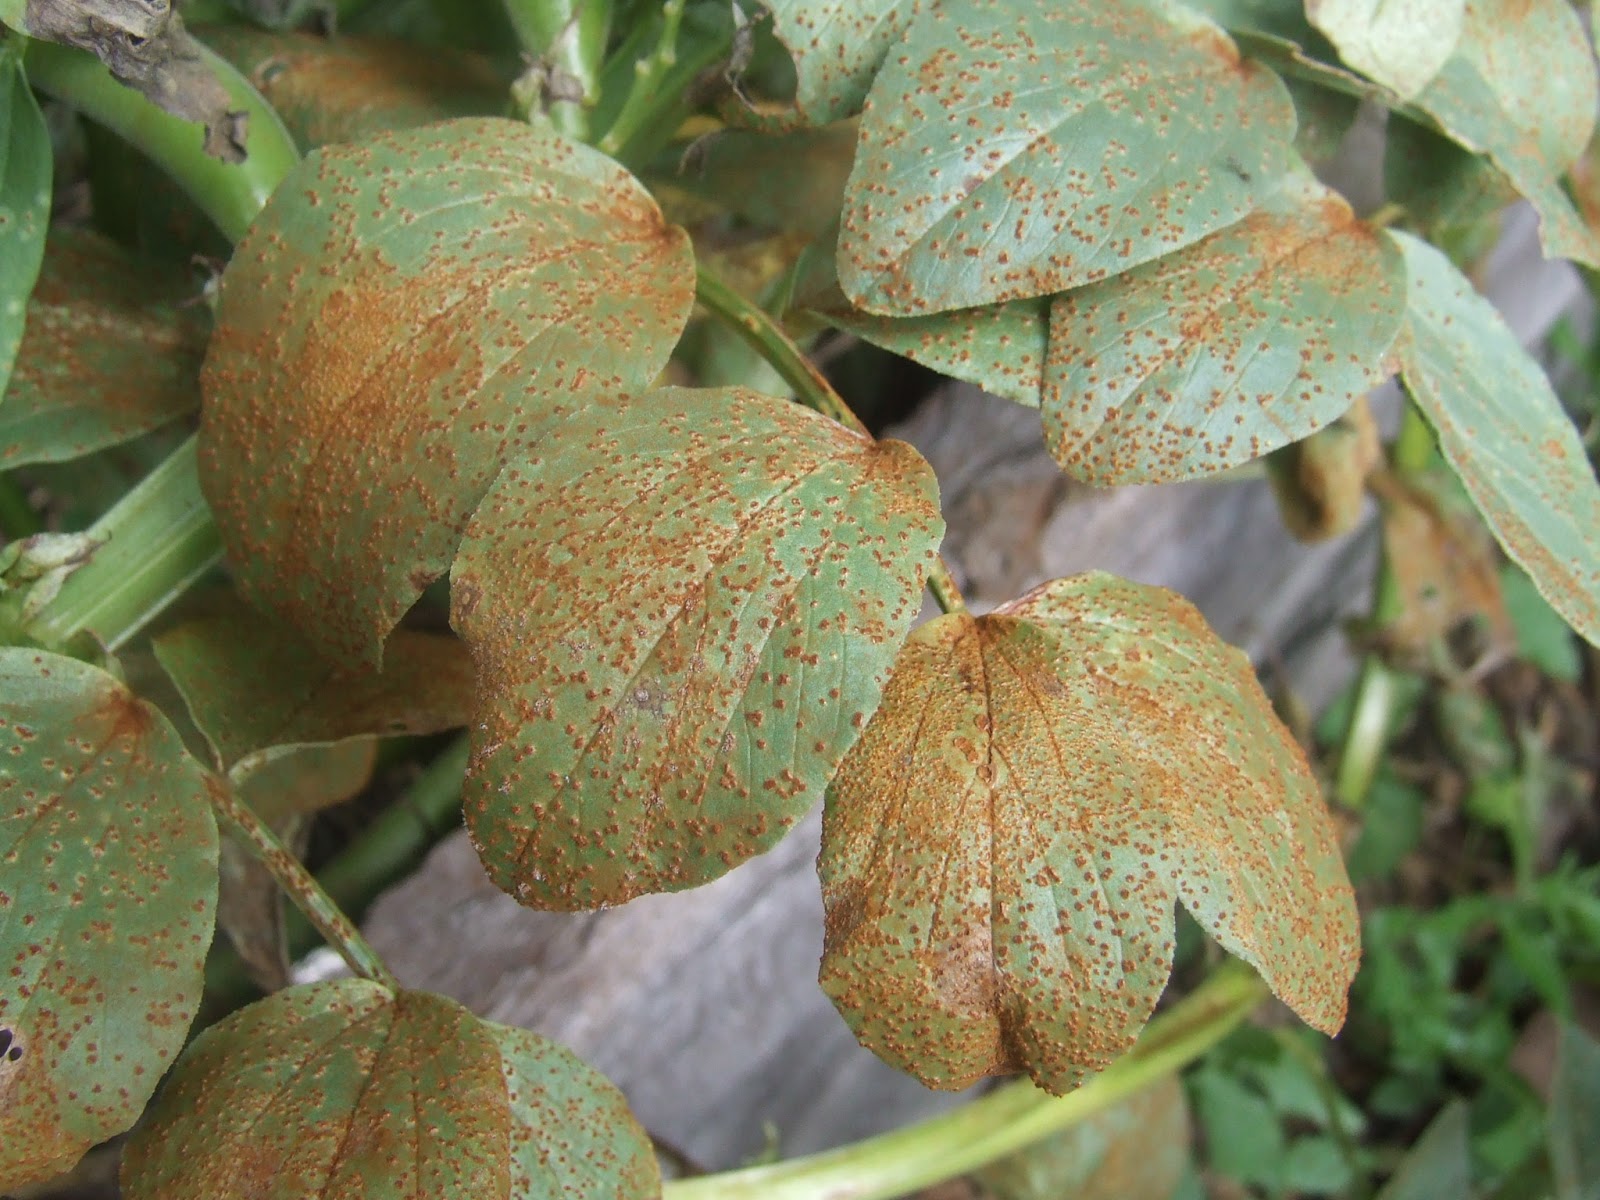
Plant: Bean
Disease: bean rust